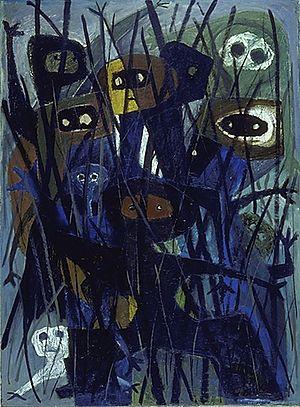
Charles Daudelin, La Brousse, 1954-1958, huile sur panneau de fibre de bois, 142 x 106 cm. © Succession Charles Daudelin /SODRAC Collection